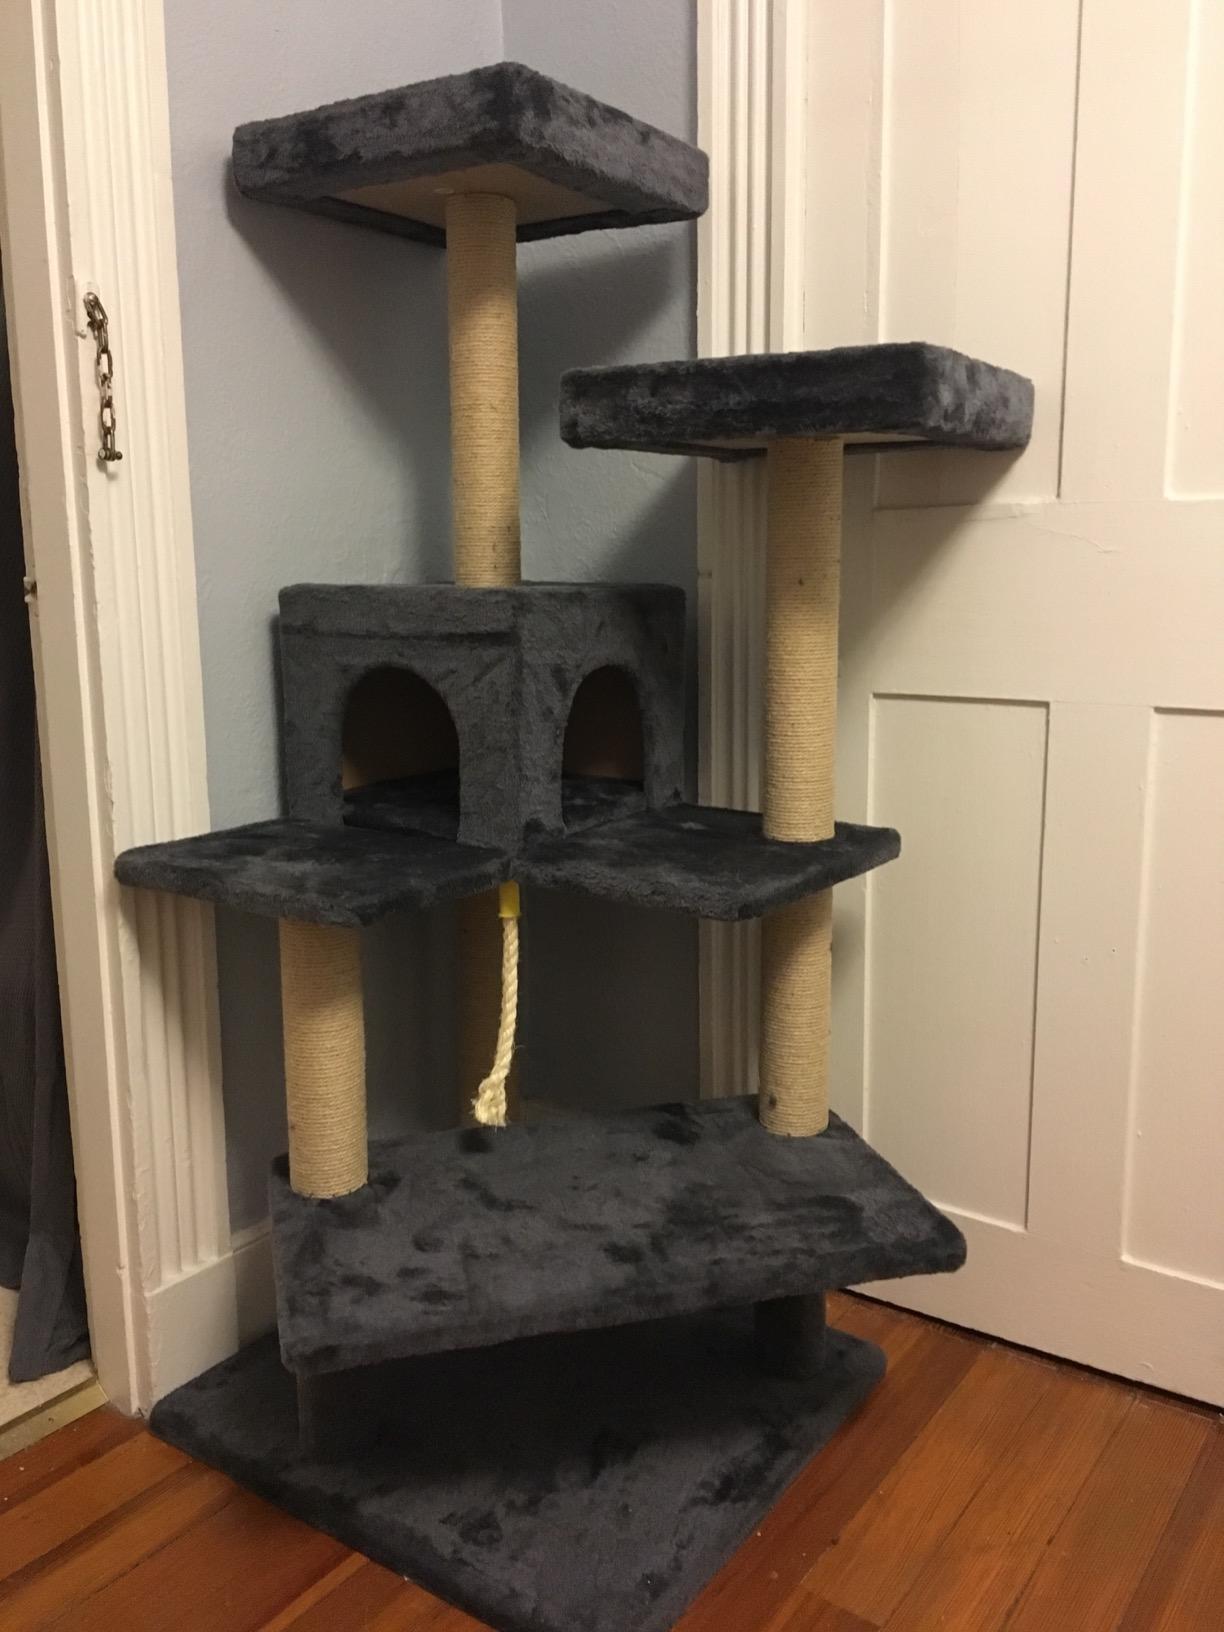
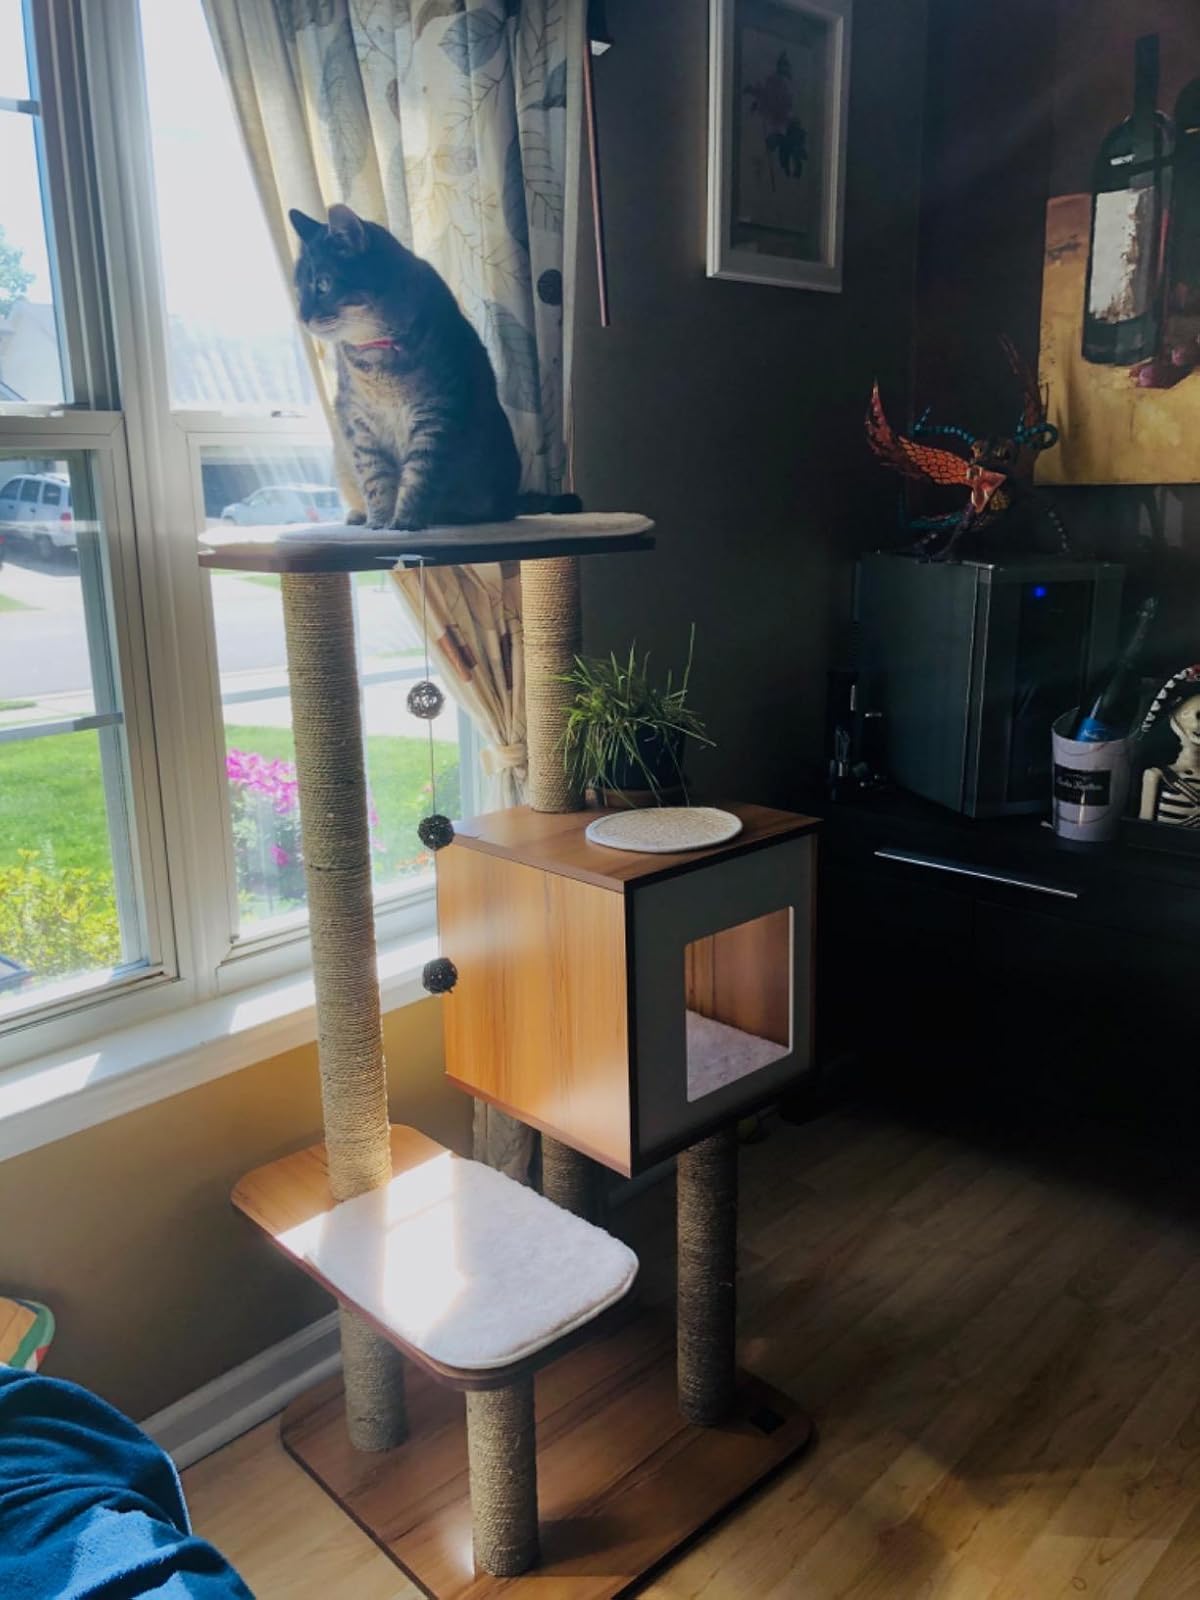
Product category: items_cat tree
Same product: no